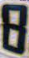
Number: 8